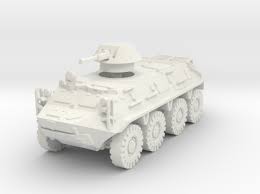
Label: BTR-60